Michael Doucet

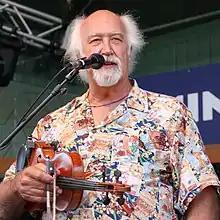
Michael Doucet at the Minnesota State Fair, 2016

Michael Louis Doucet (born February 14, 1951) is an American singer-songwriter and musician best known as the founder of the Cajun band BeauSoleil.